Welsh folk music

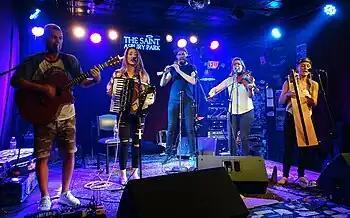
The band Calan, a modern band performing with a Welsh traditional style and mostly Welsh traditional instruments.

Welsh folk music is traditional music sung or played in Wales, by Welsh people or originating from Wales.